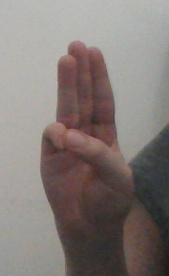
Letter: thaa